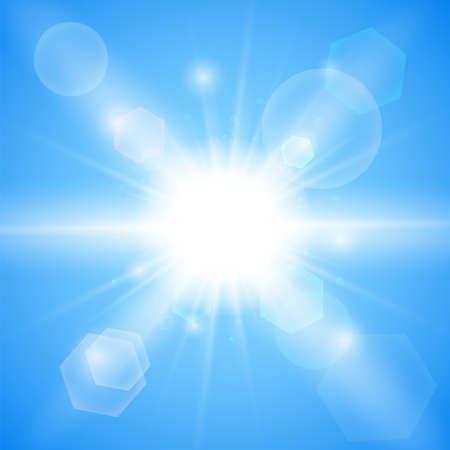
bright blue background with a sun burst vector